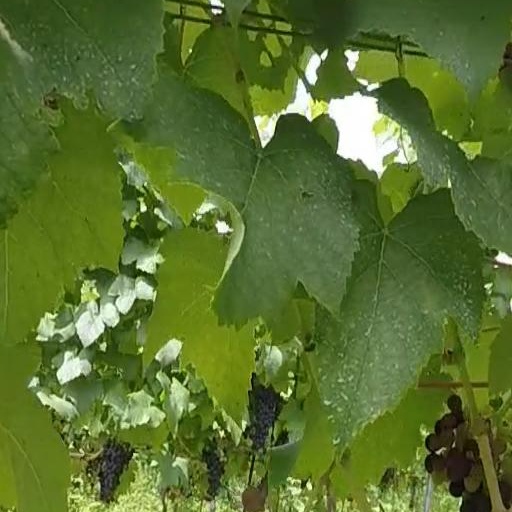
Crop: grape